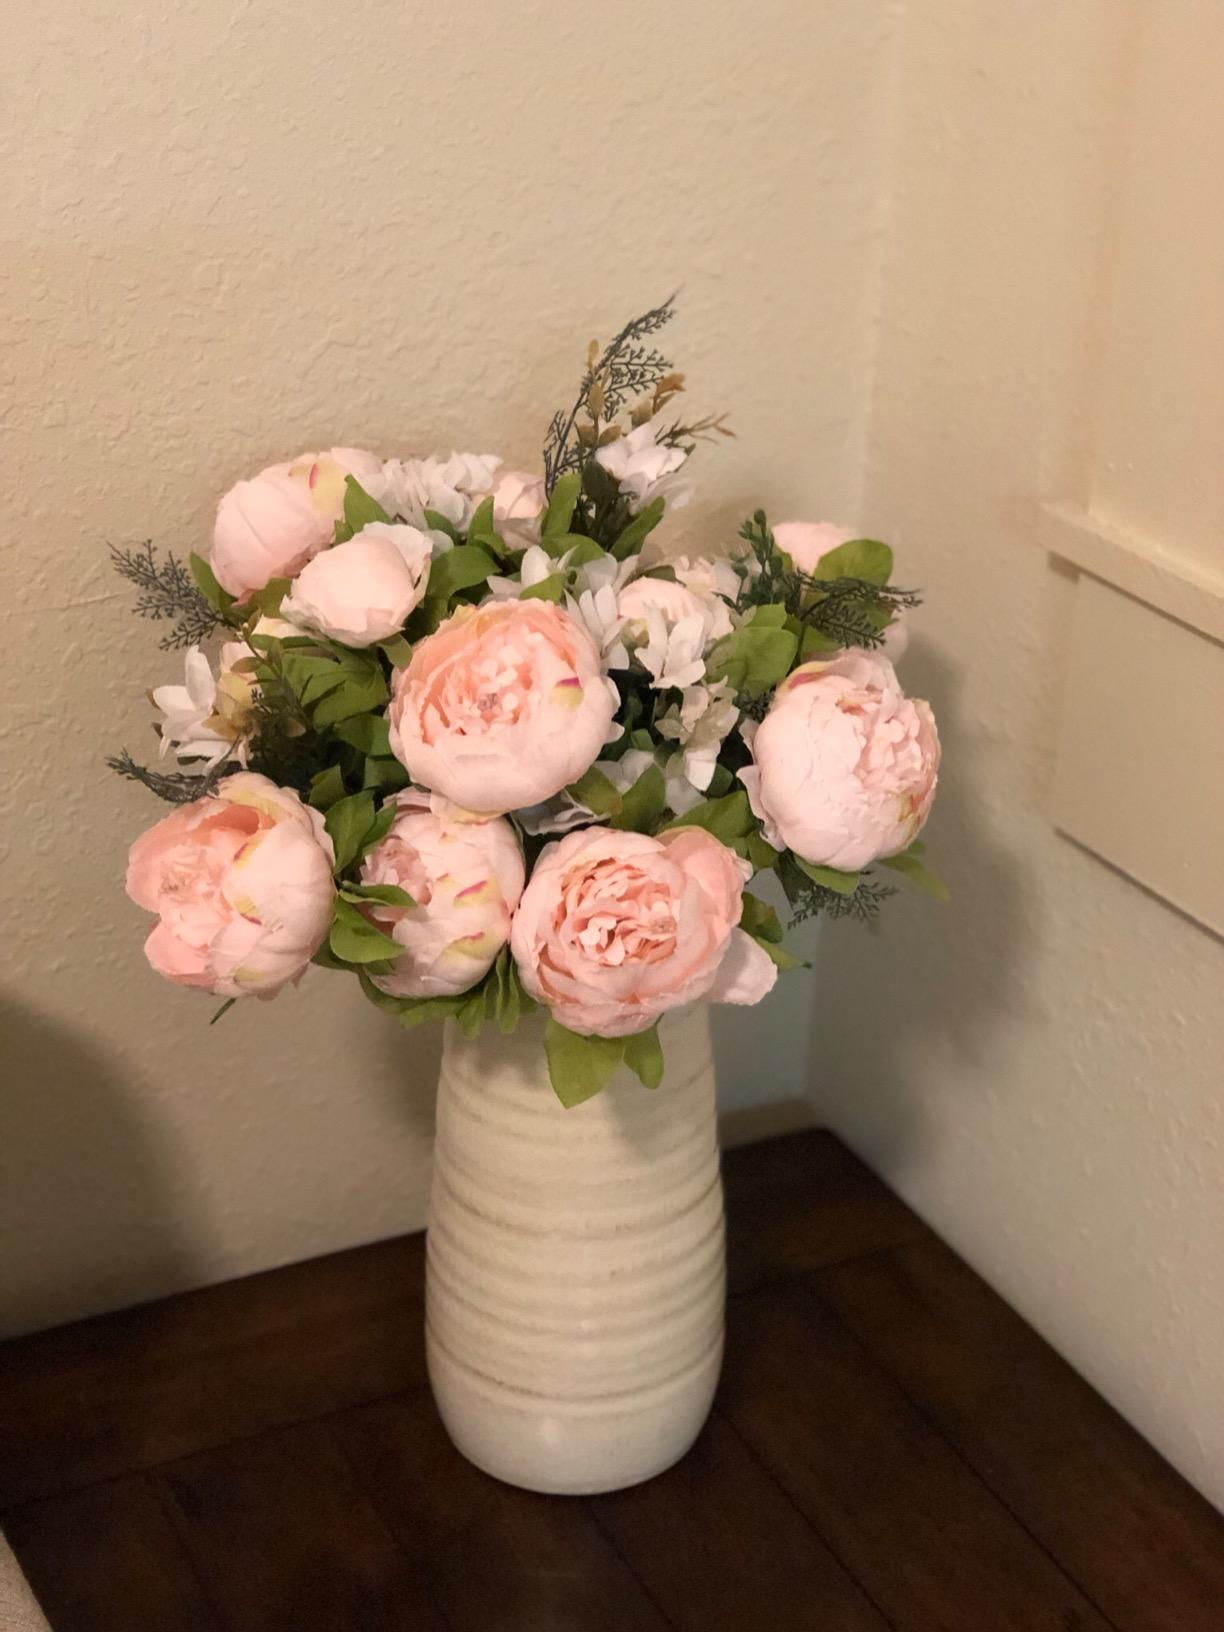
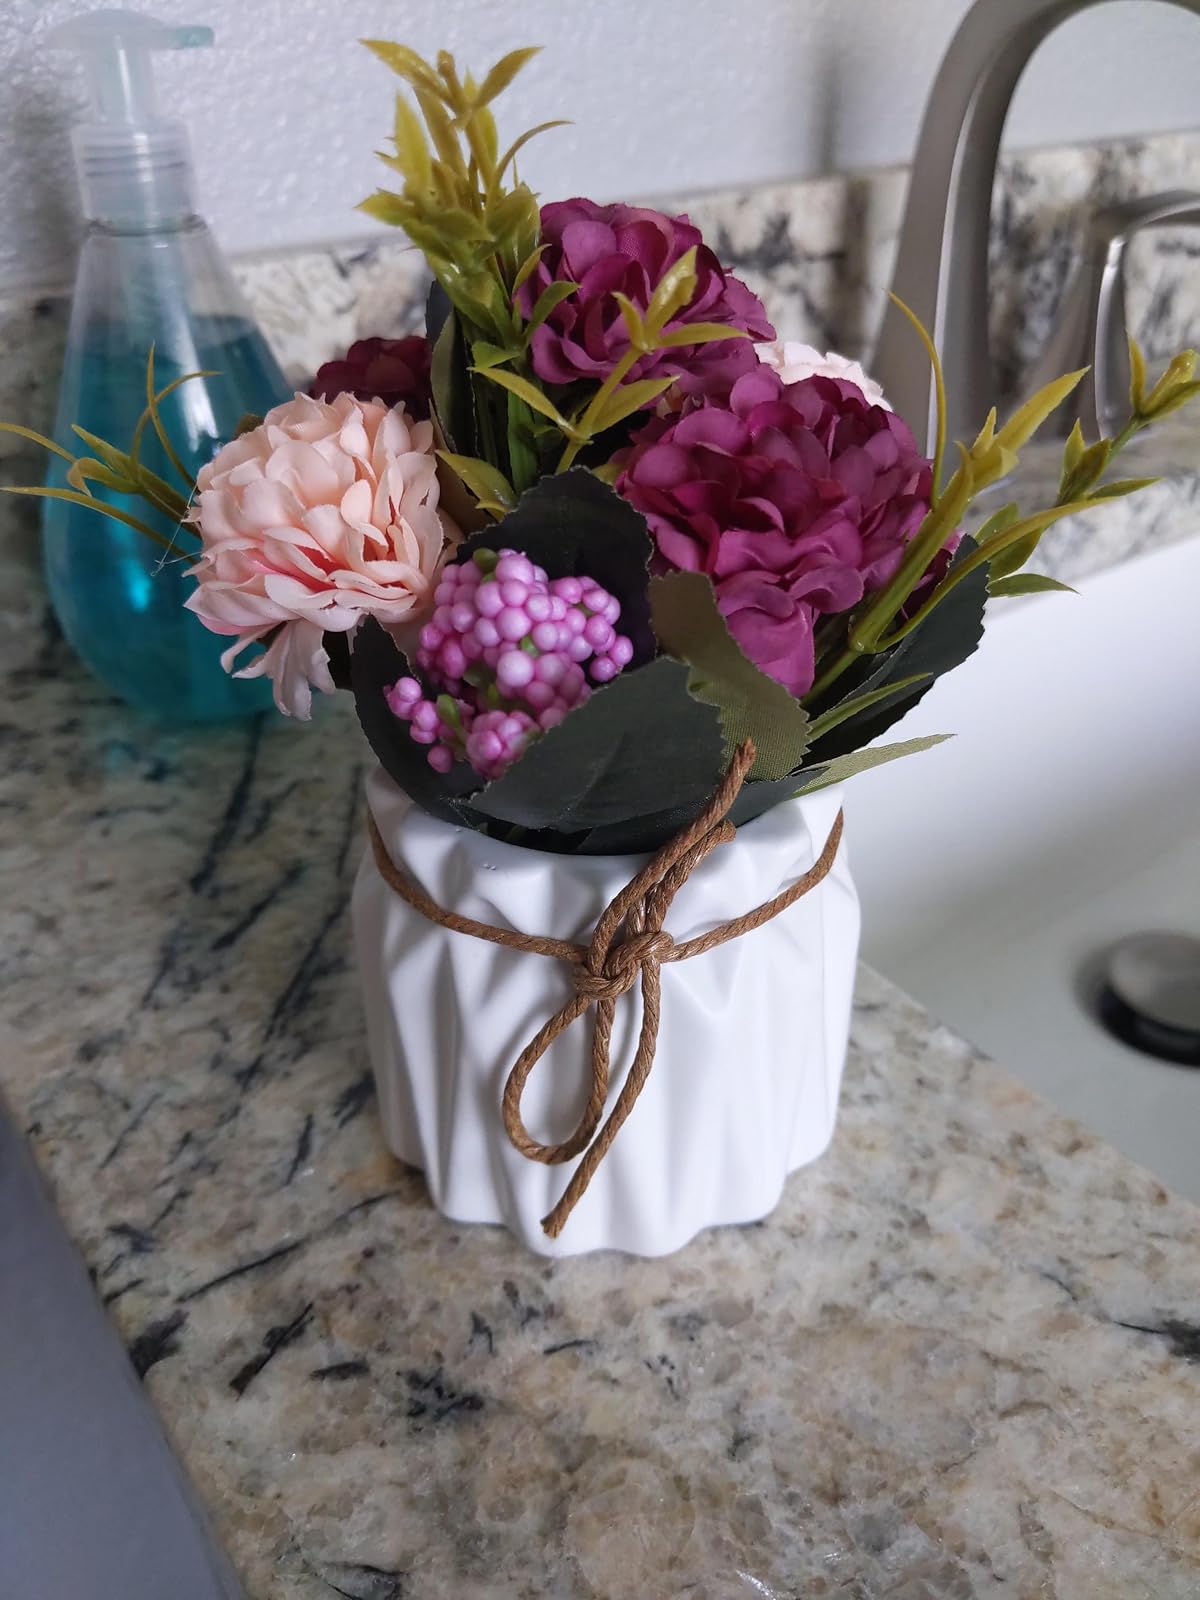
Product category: vase
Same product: no